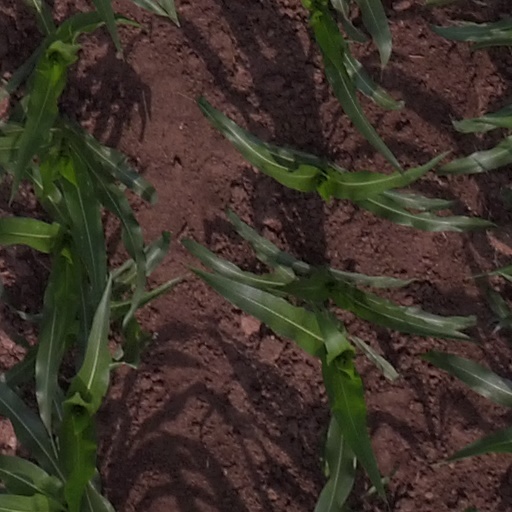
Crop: maize; corn